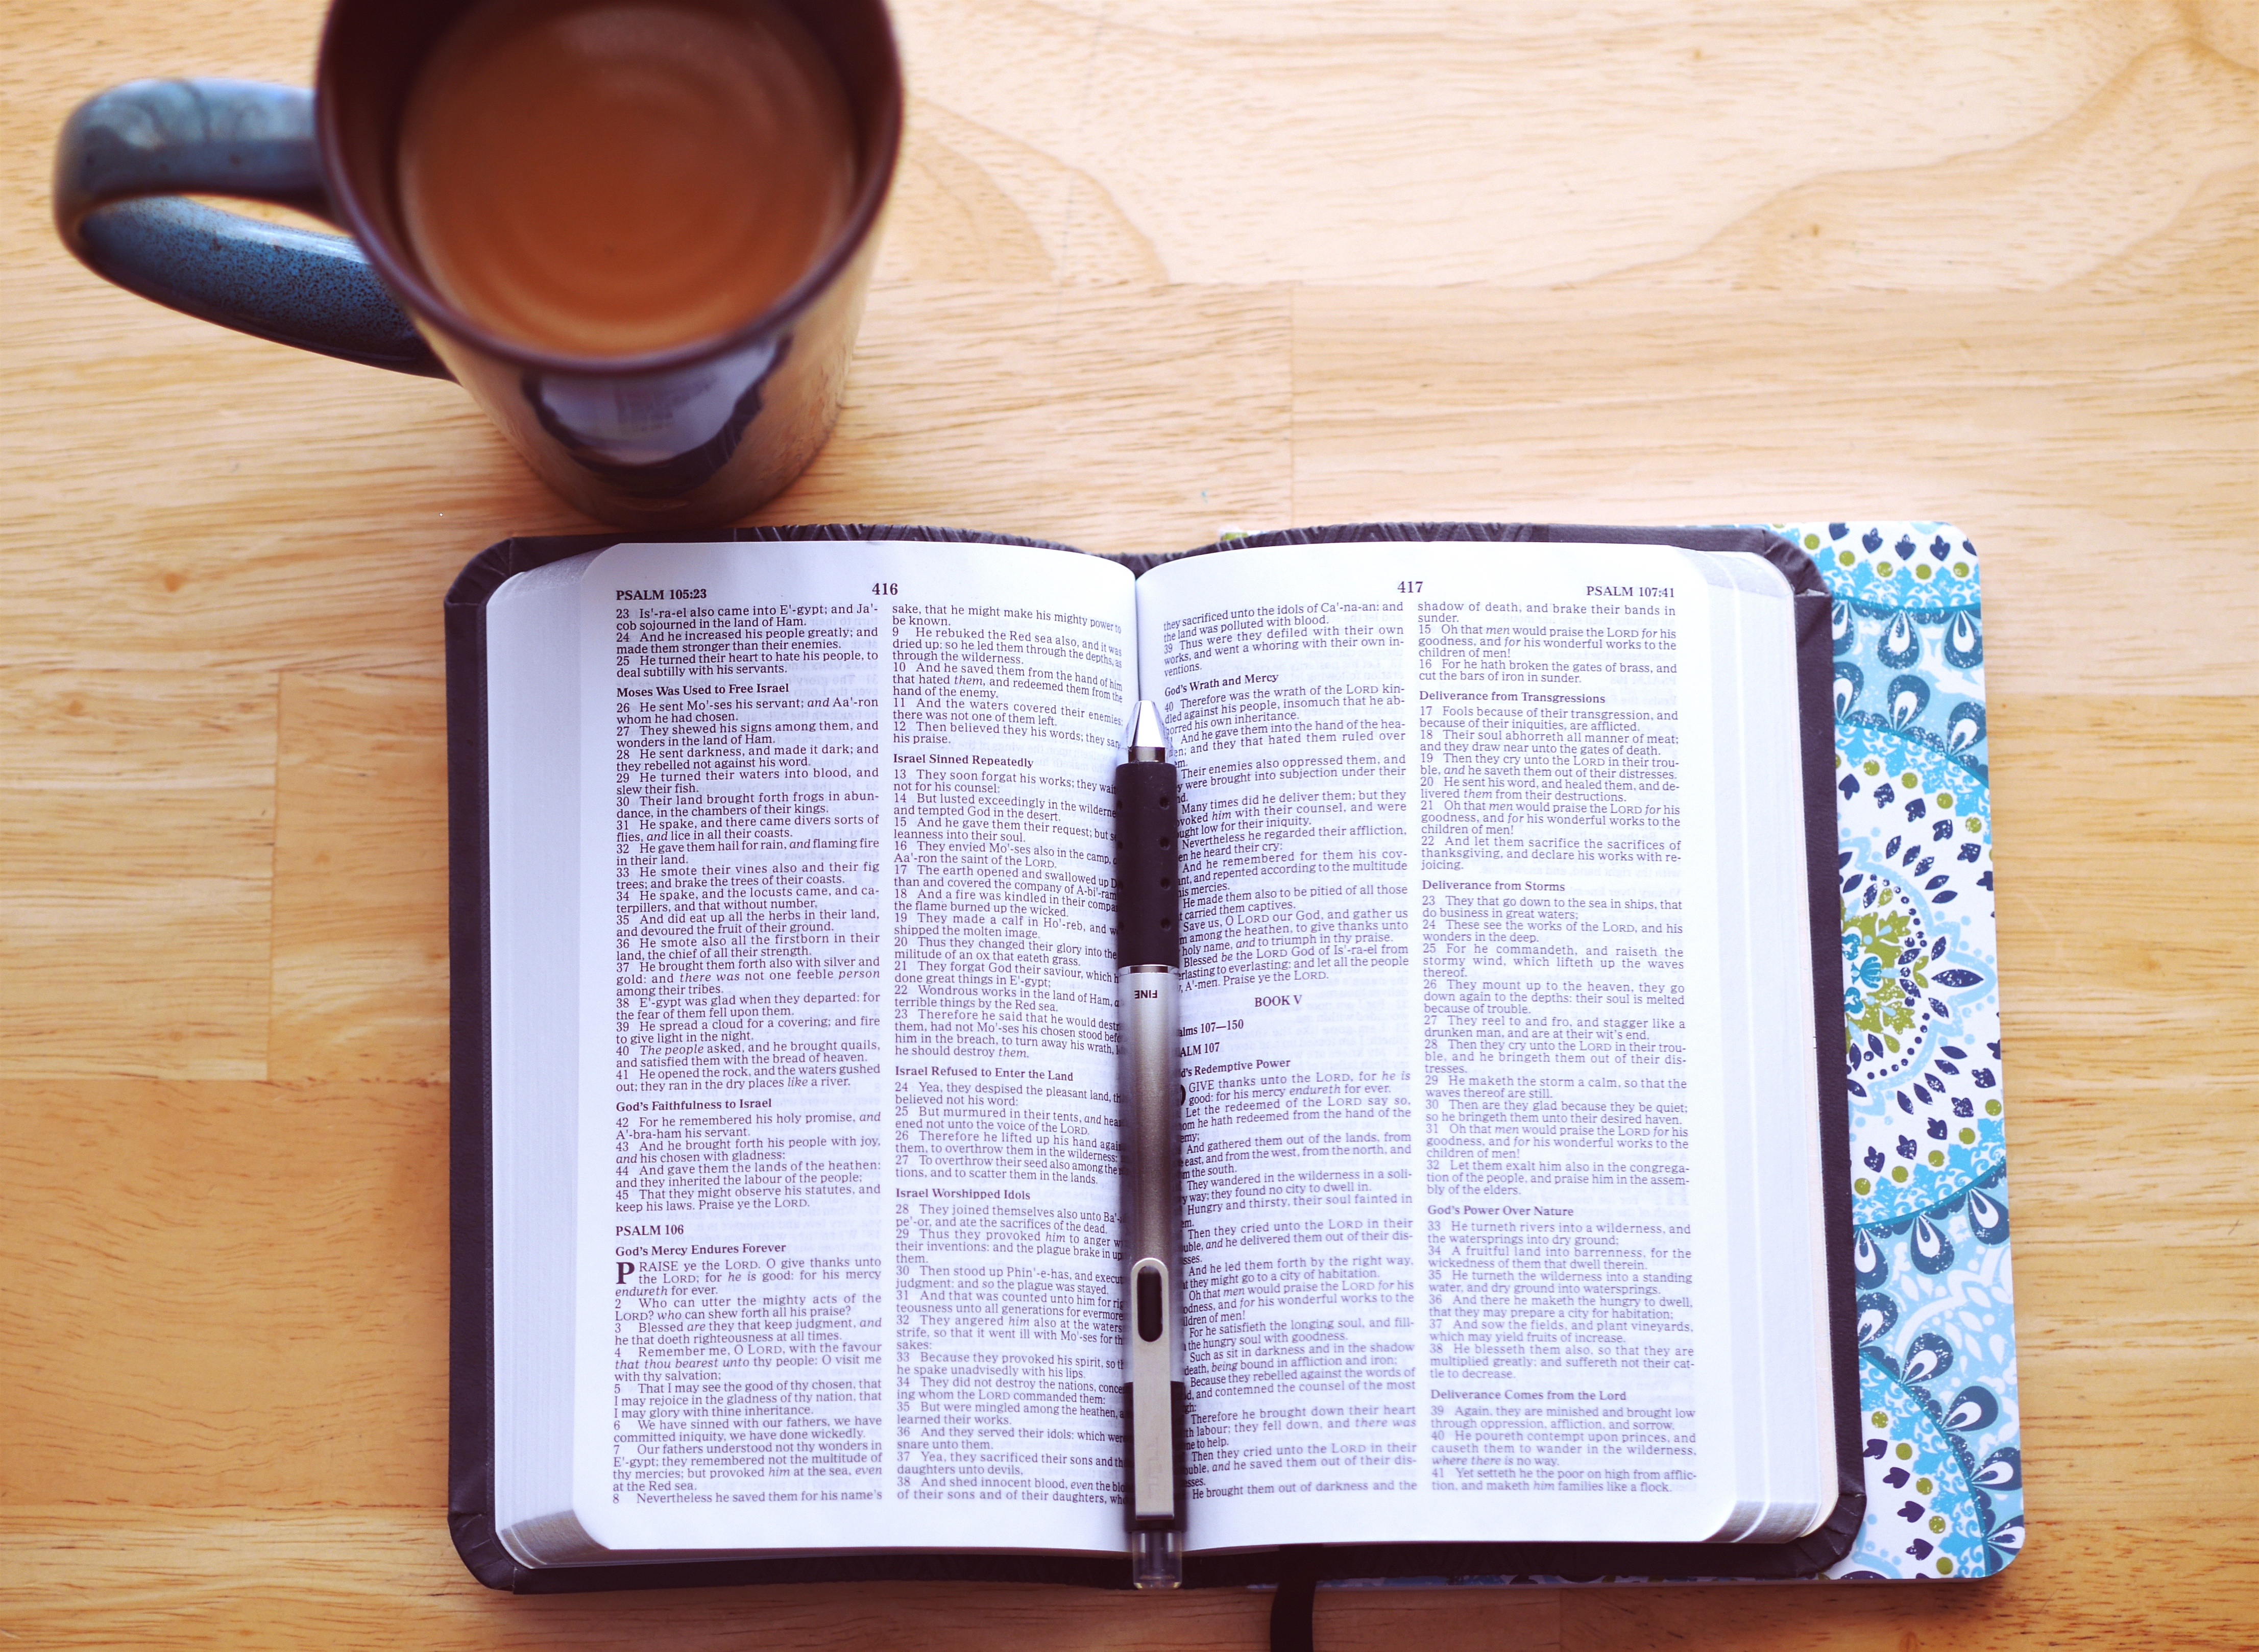
writing, text, eye, organ, document